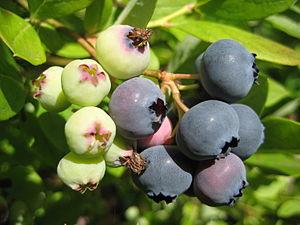
Le bleuet ou bluet est une baie qui pousse sur des arbustes du genre Vaccinium originaires d'Amérique du Nord où on les trouve principalement. Cette baie est proche de celle de la Myrtille commune, mais possède toutefois des caractéristiques différentes comme sa coloration, son goût légèrement moins sucré et des propriétés légèrement spécifiques. Le bleuet sauvage est de très petite taille tandis que le bleuet cultivé est de plus grande taille.